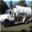
Label: truck